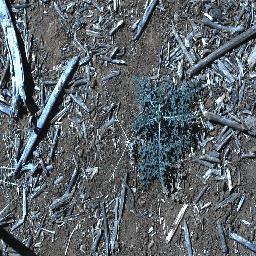
Label: parthenium